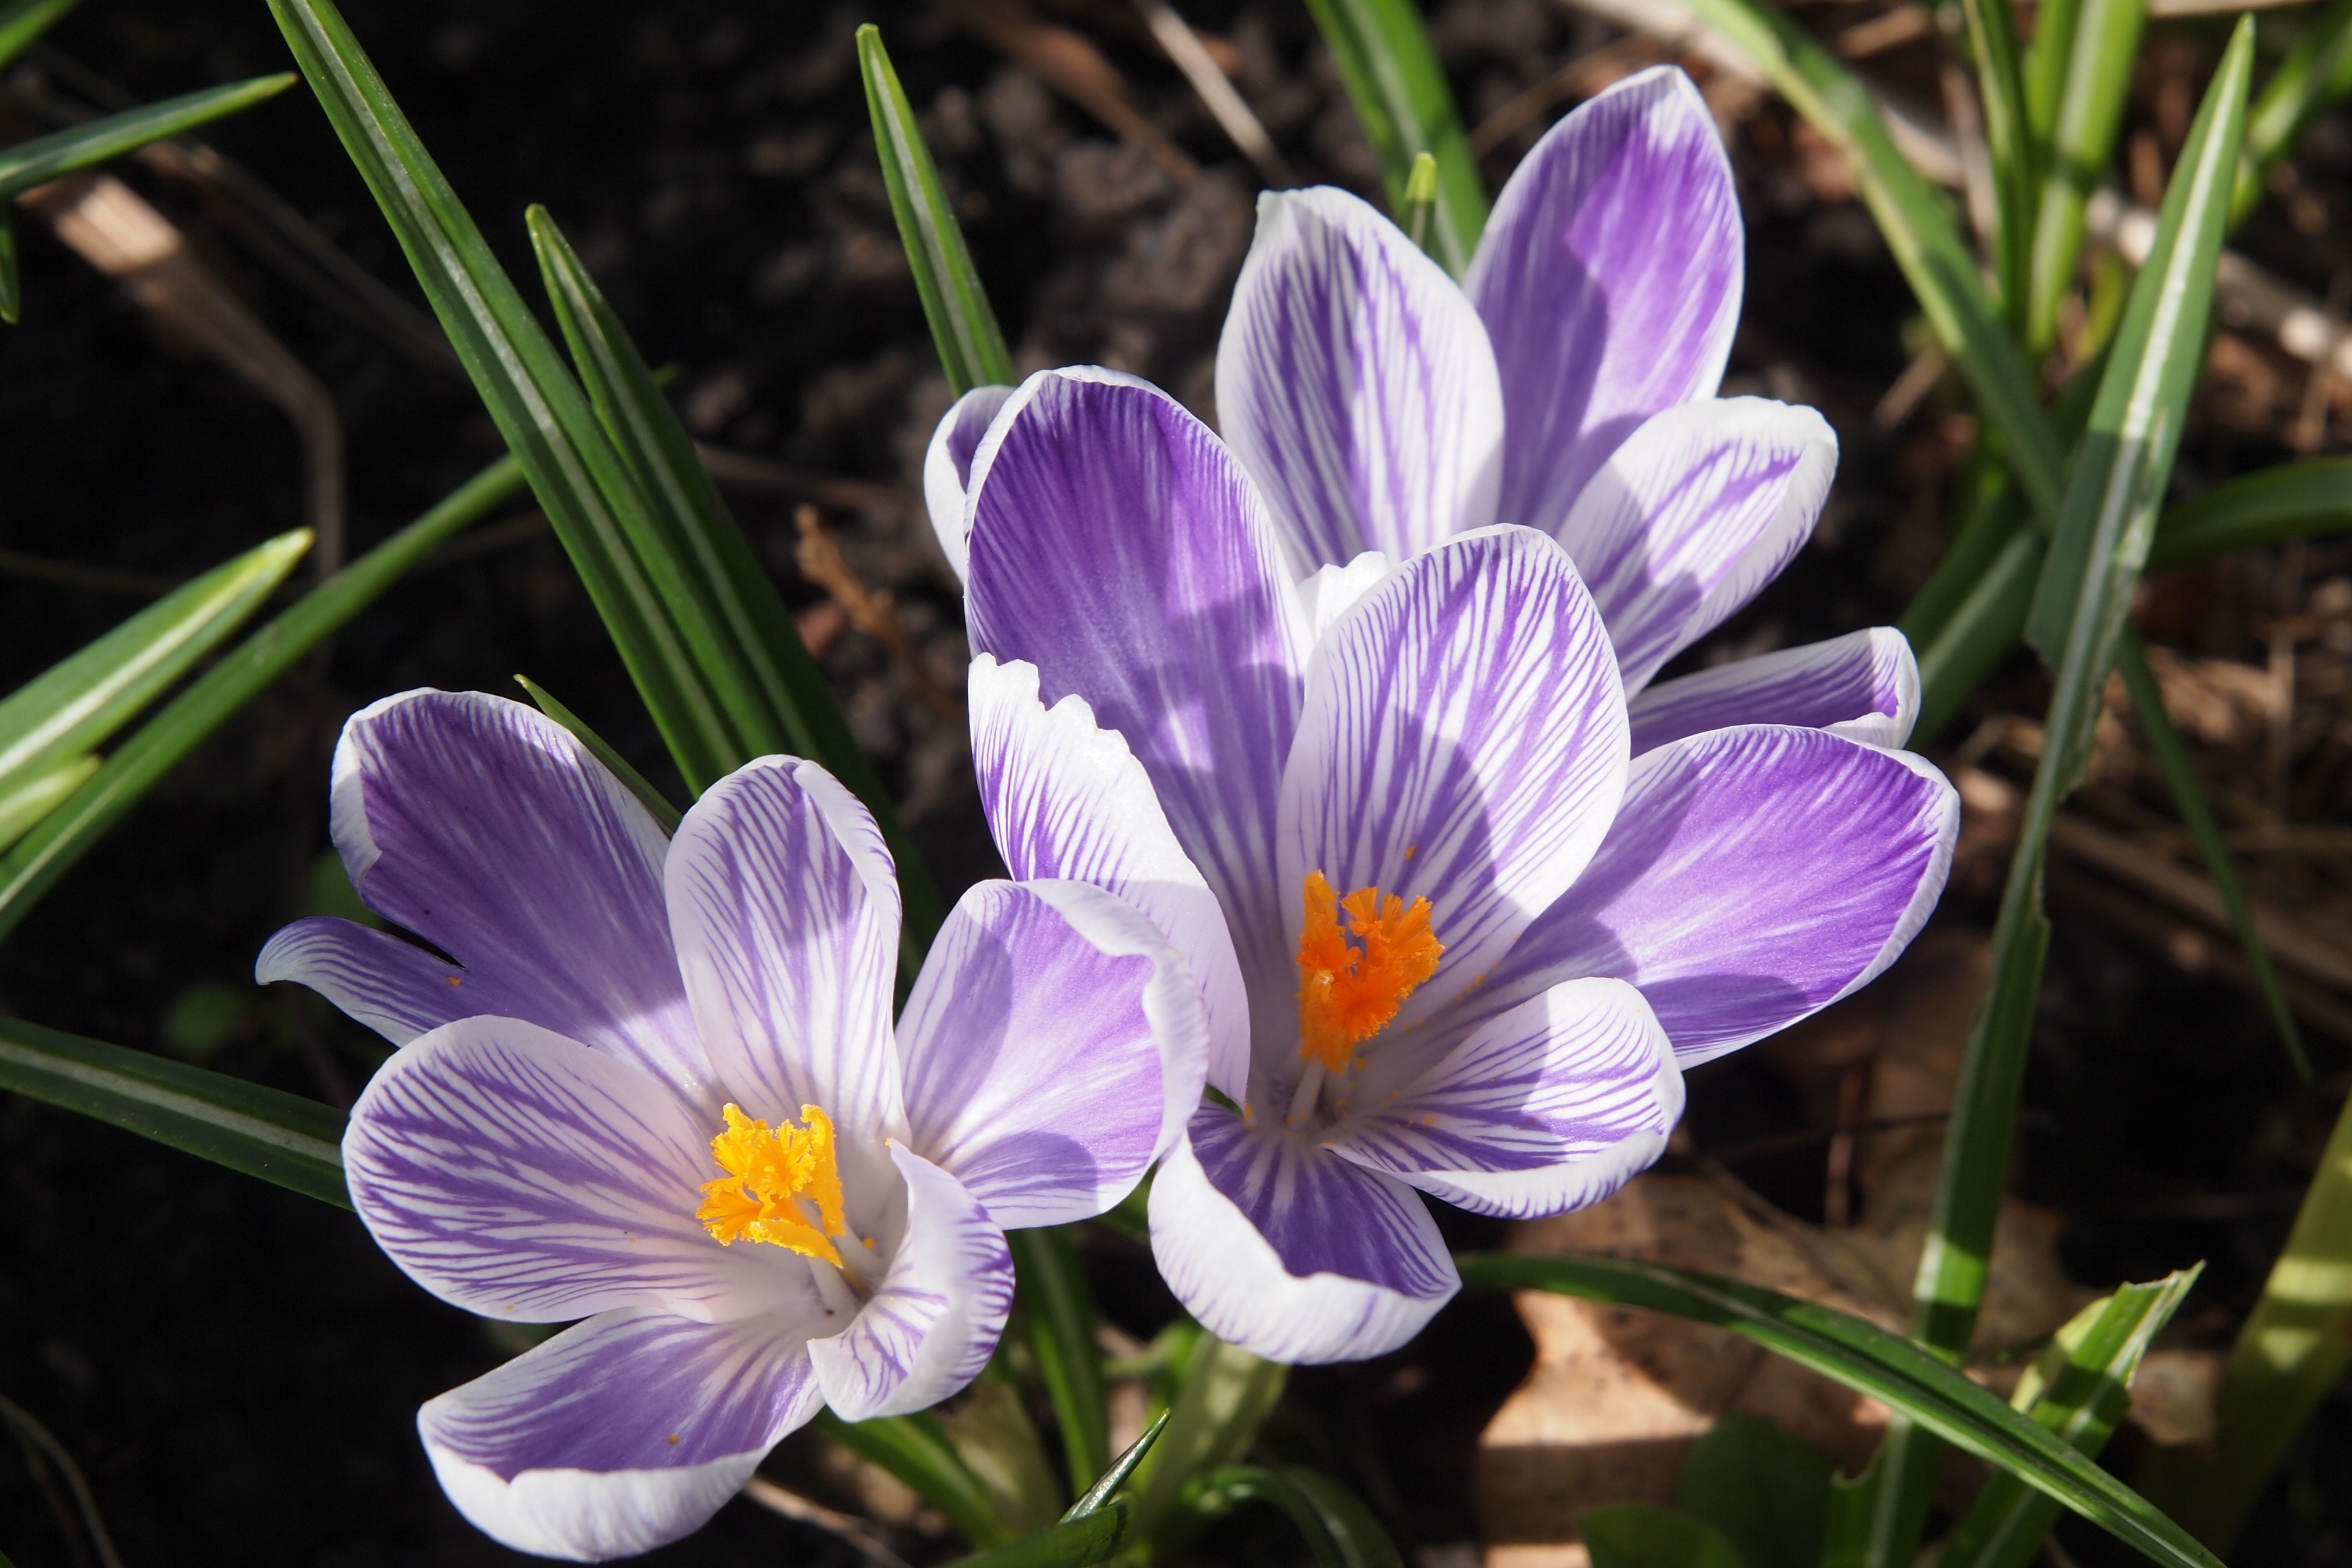
blossom, plant, flower, purple, petal, spring, botany, blooming, flora, wildflower, eye, springtime, crocus, early, macro photography, flowering plant, iris versicolor, land plant, iris family, mauve and white